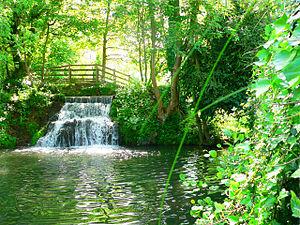
La Souchez est une rivière du nord de la France en partie aujourd'hui artificialisé ou canalisé, dans une petite vallée dite val de Souchez qui connecte les collines de l'Artois et la plaine de la Lys via la Deûle.